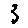
Label: 3